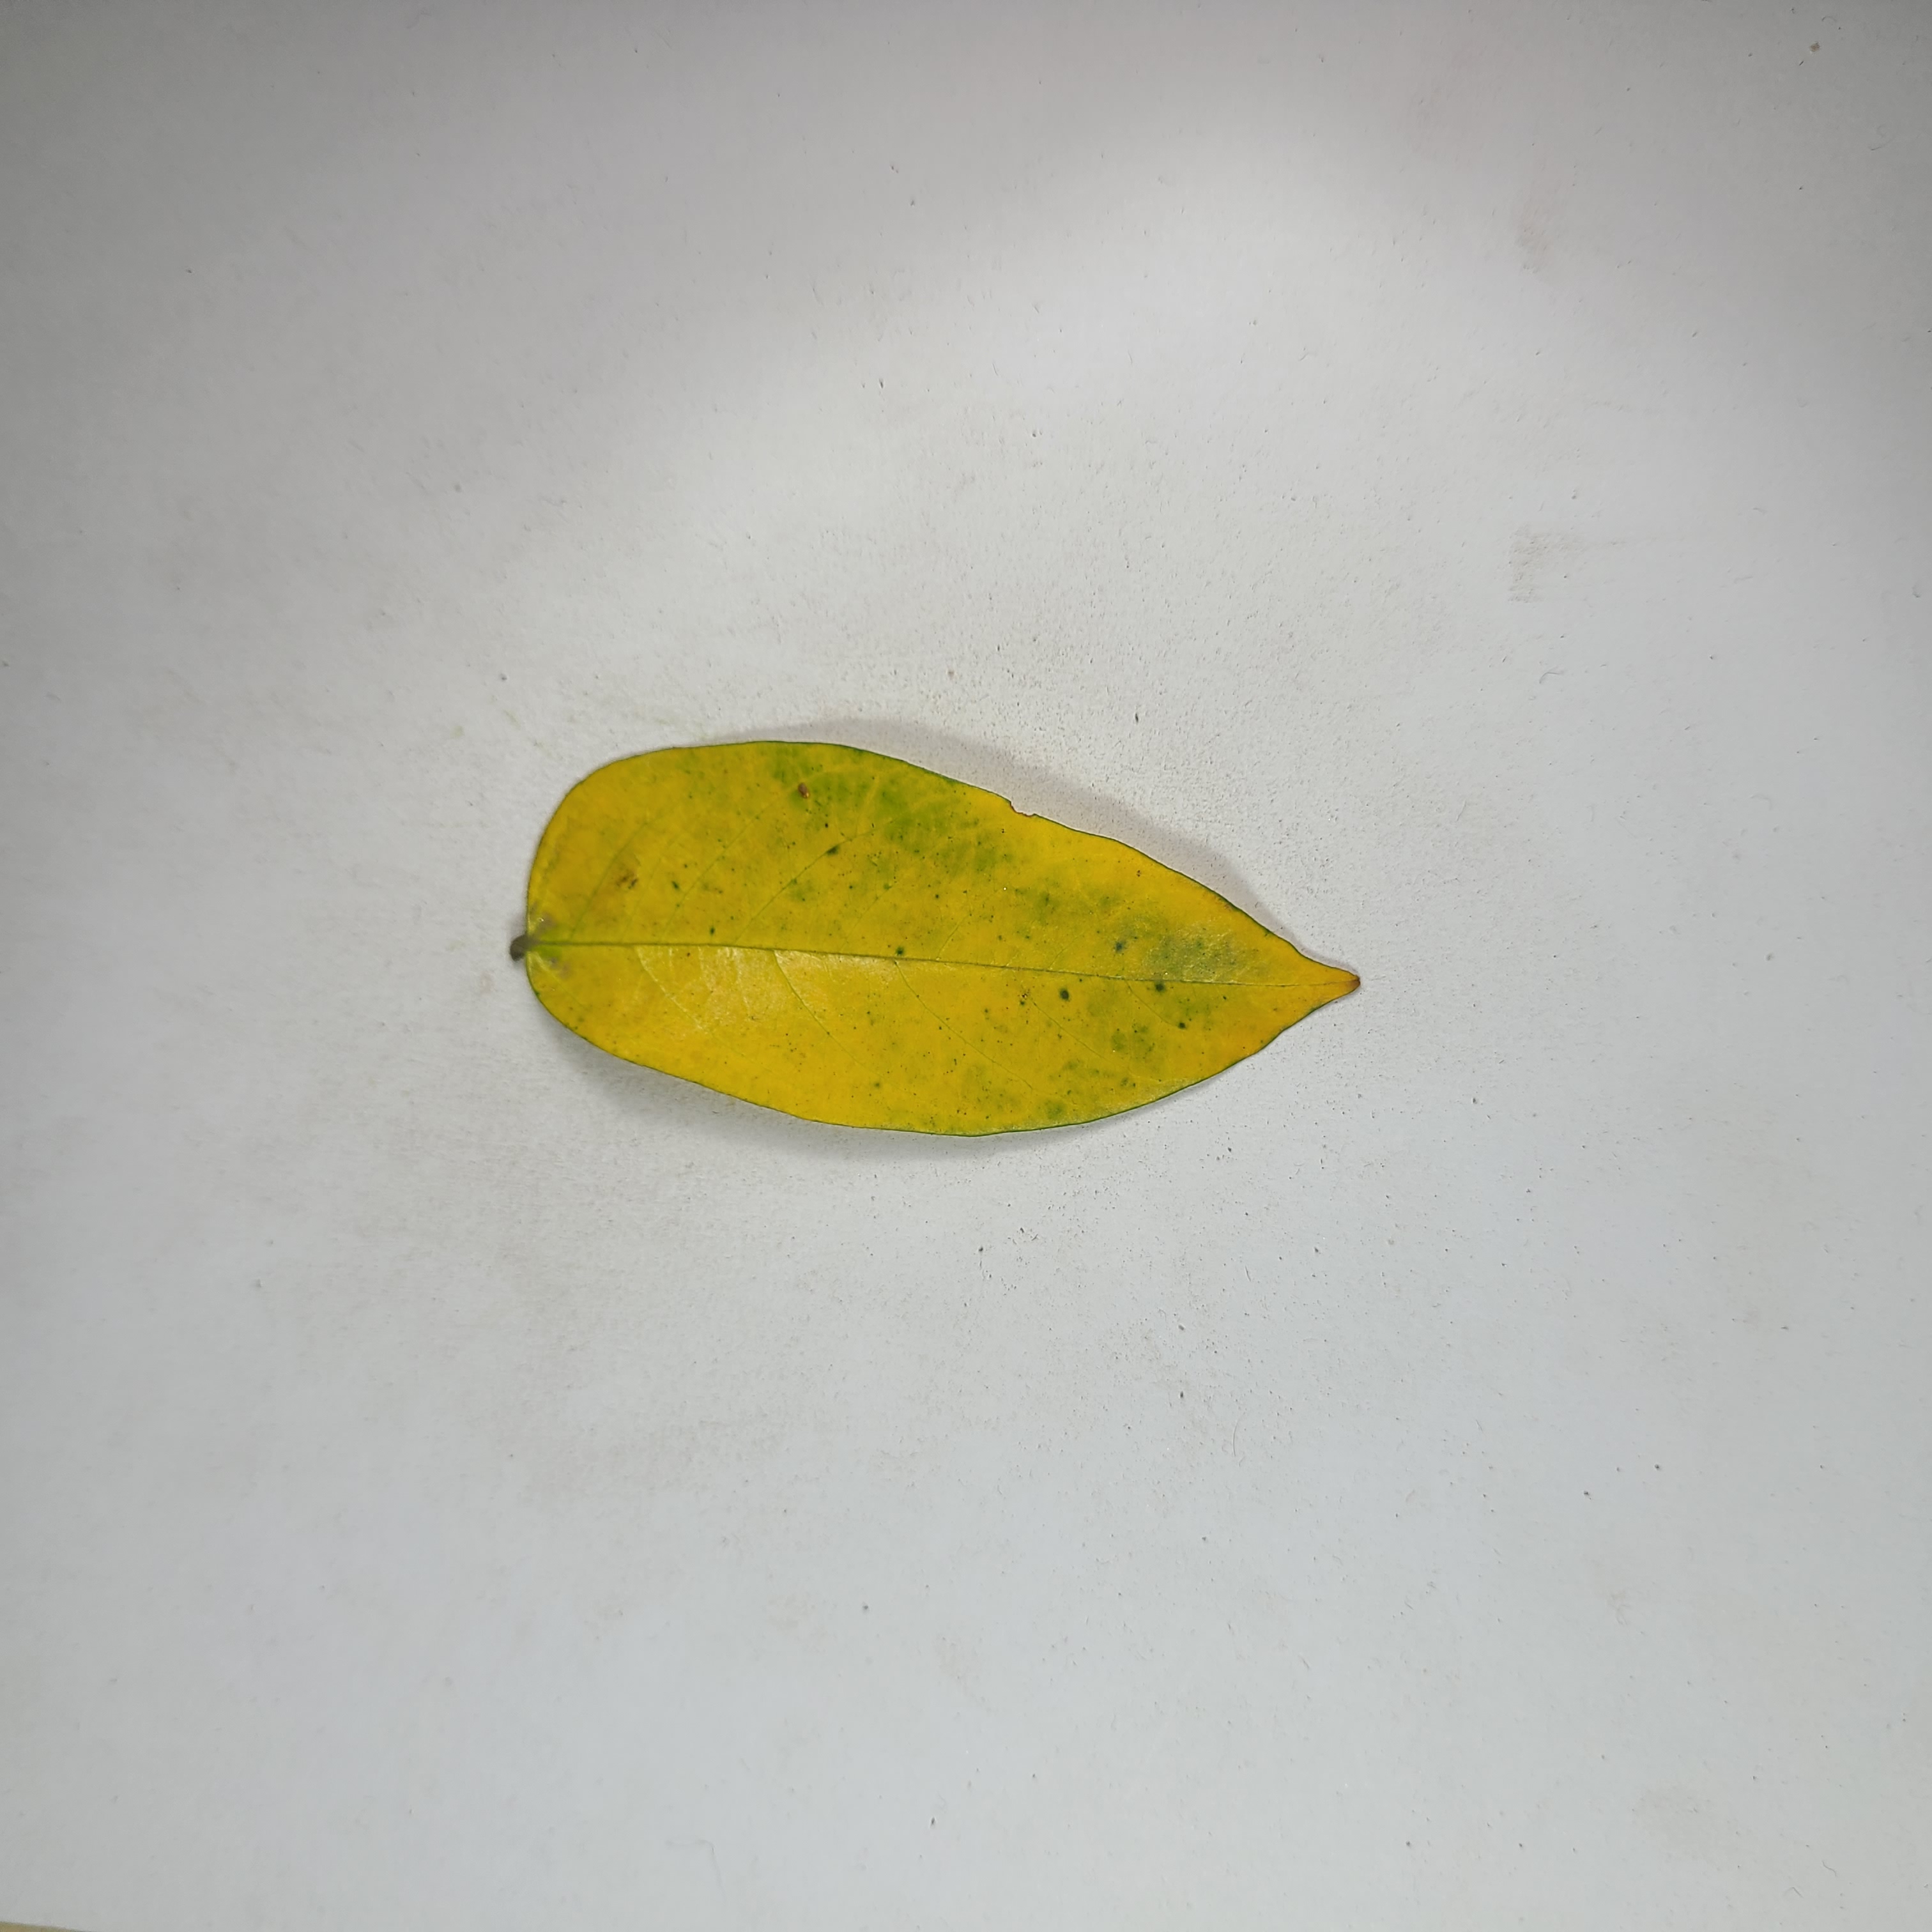
Label: Yellow Leaves